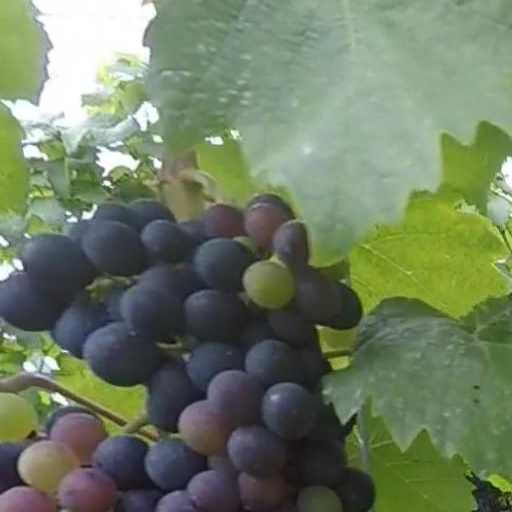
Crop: grape